Attacks on the United States (2000–present)

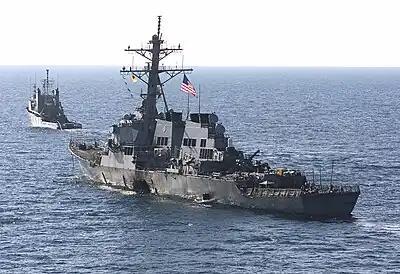
The towing the after the bombing

"Part of the al-Qaeda insurgency in Yemen" – On October 12, 2000, while refueling at Yemen's Aden harbor, two members of al-Qaeda launched a suicide attack against the , a guided missile destroyer in the United States Navy. While docked, a small fiberglass boat carrying C-4 explosives and two suicide bombers approached the port side of the destroyer and exploded, creating a gash in the ship's port side, killing 17 sailors and injuring 37 others. On March 14, 2007, a federal judge in the United States, Robert G. Doumar, ruled that the Sudanese government was liable for the bombing. In March 2015, U.S. federal judge Rudolph Contreras found both Iran and Sudan complicit in the 2000 bombing of the USS "Cole" by al Qaeda, stating that "Iran was directly involved in establishing Al-Qaeda's Yemen network and supported training and logistics for Al-Qaeda in the Gulf region" through Hezbollah. Two previous federal judges had ruled that Sudan was liable for its role in the attack, but Contreras's "ruling is the first to find Iran partly responsible for the incident."